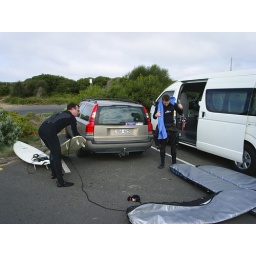
Doing stuff with surfboards and towels in the car park.